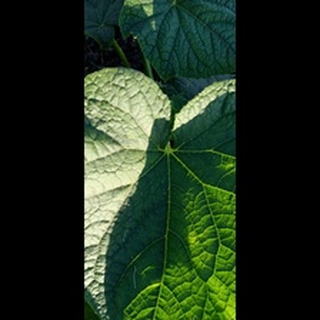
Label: healthy_cucumber